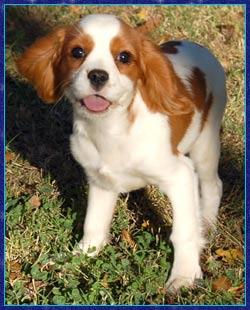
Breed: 207-n000026-Blenheim_spaniel